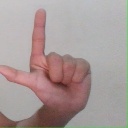
अक्षर: ल